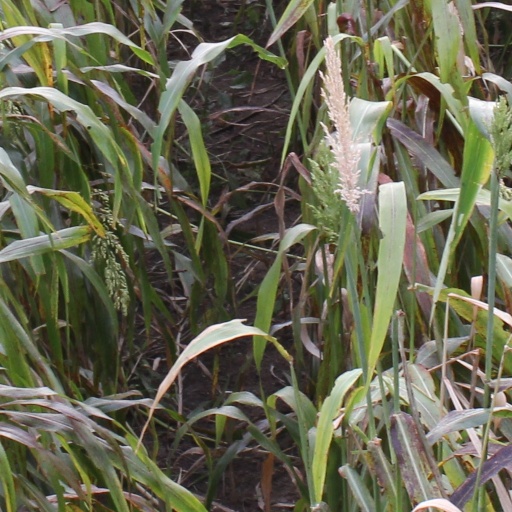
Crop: sorghum